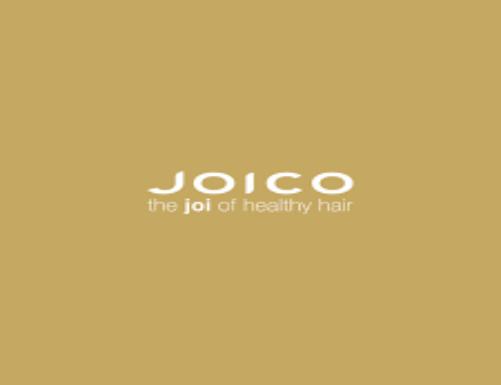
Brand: Joico
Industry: Necessities